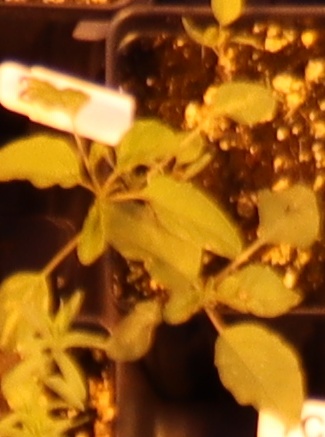
Label: Palmer Amaranth